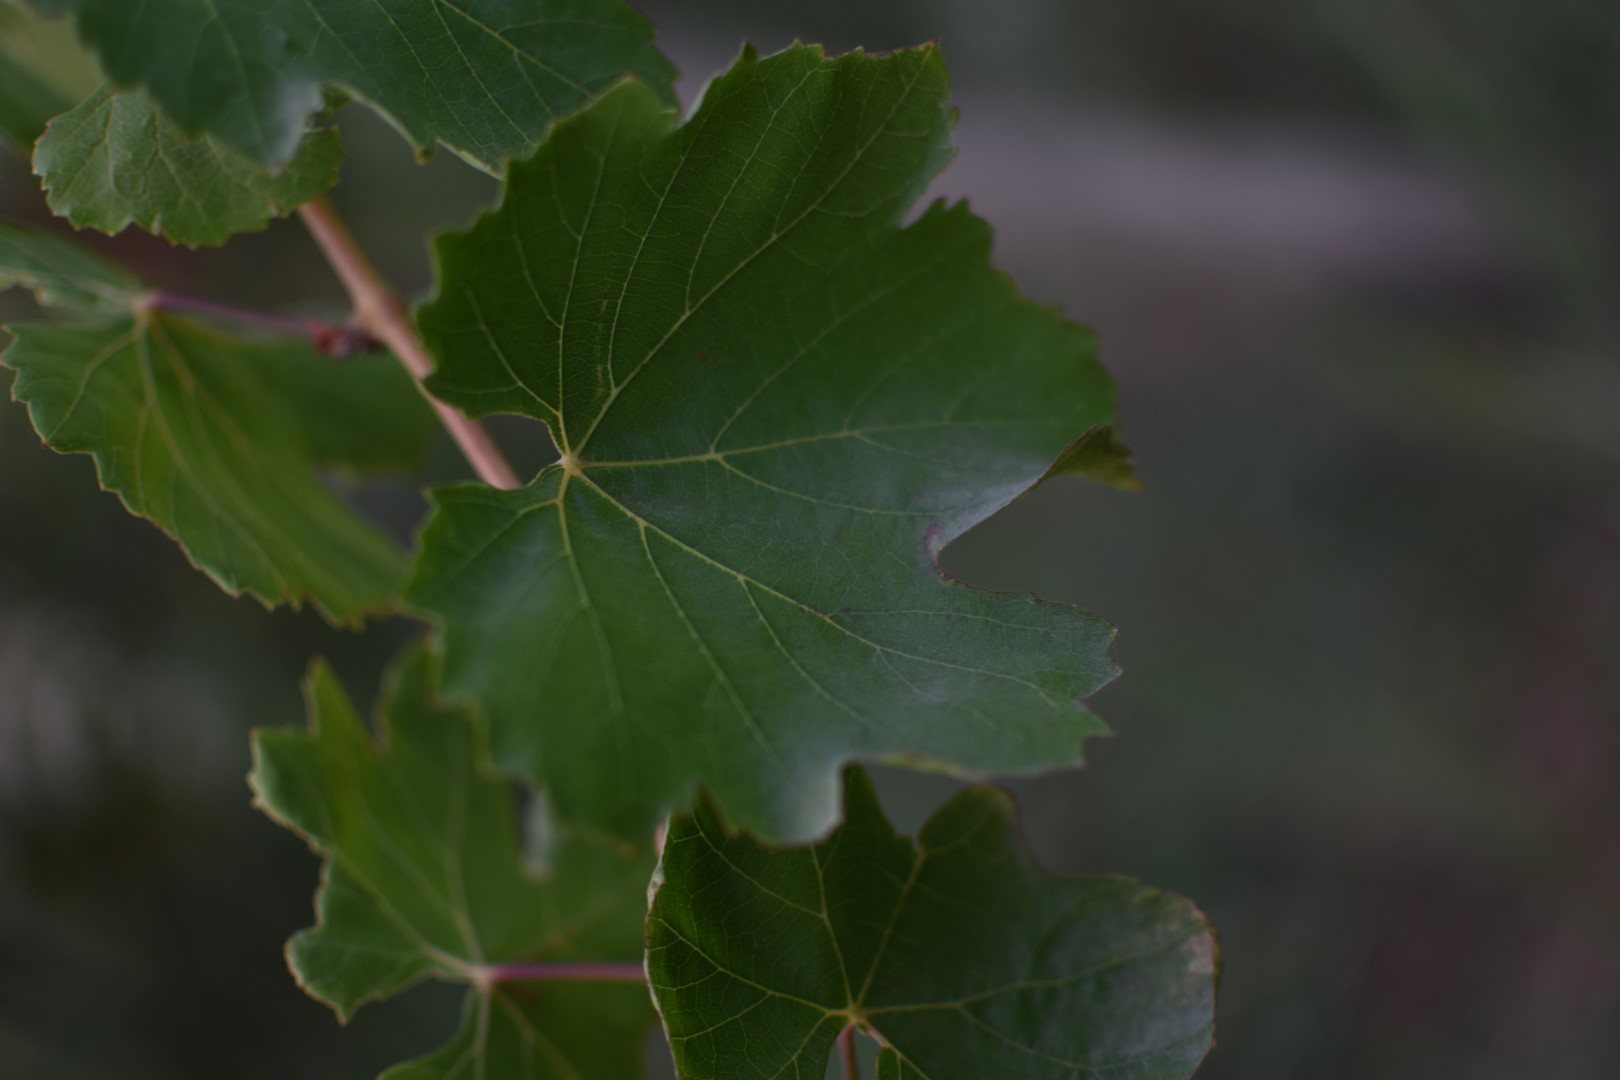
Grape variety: Thompson Seedless